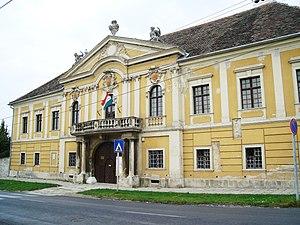
Le front du palais épiscopal à FertőrákosMagyar: A fertőrákosi püspöki palota főhomlokzata This is a photo of a monument in Hungary. Identifier: 4111